Palmer School

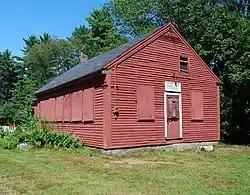

The Palmer School, also known as the District No. 2 Schoolhouse, is a historic 19th-century one-room schoolhouse at 33 Main Street in Boxford, Massachusetts. Built in 1845, it is the town's last surviving 19th-century school building. It was used as a school until 1931, replaced by the Cole School, on whose grounds it stands. The building was listed on the National Register of Historic Places in 1998.